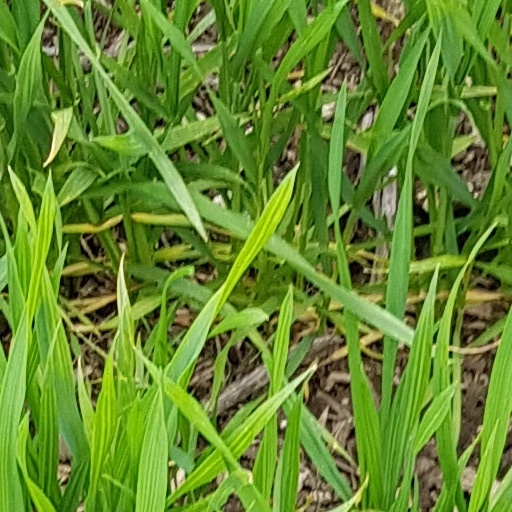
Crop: wheat